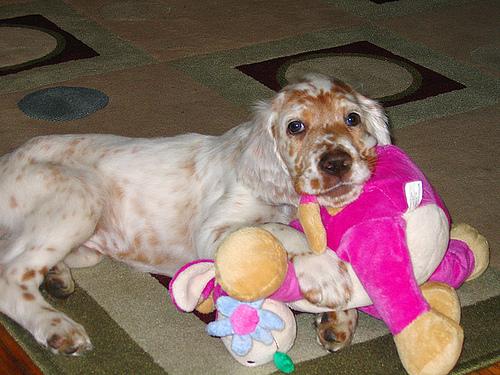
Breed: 203-n000022-English_setter